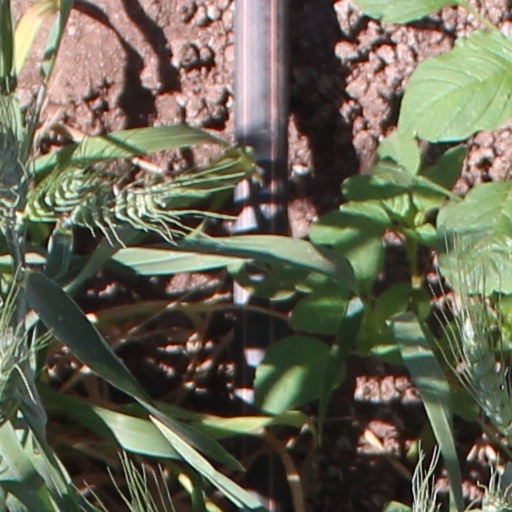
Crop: wheat